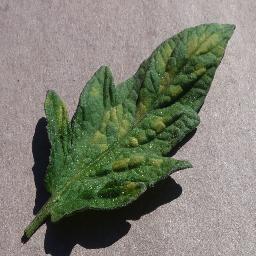
Label: Tomato___Leaf_Mold